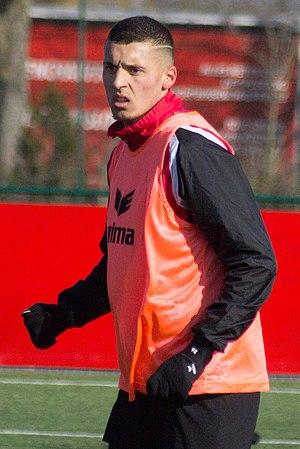
Entraînement du Royal Excel Mouscron, au Futurosport( Mouscron). Le 22 février 2018.
Selim Amallah, né le 15 novembre 1996 à Hautrage en Belgique, est un footballeur international marocain évoluant au poste de milieu offensif au Standard de Liège. Il est également de nationalité belge.